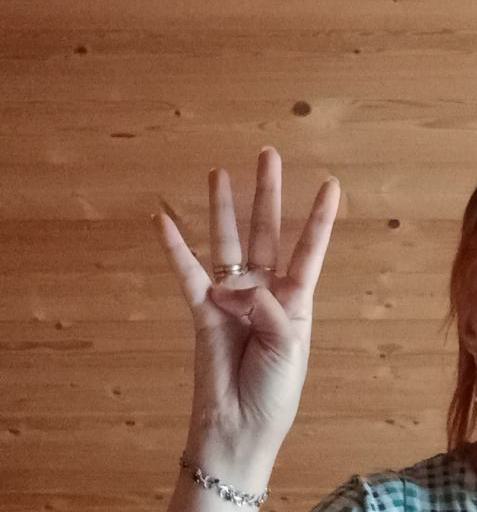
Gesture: four